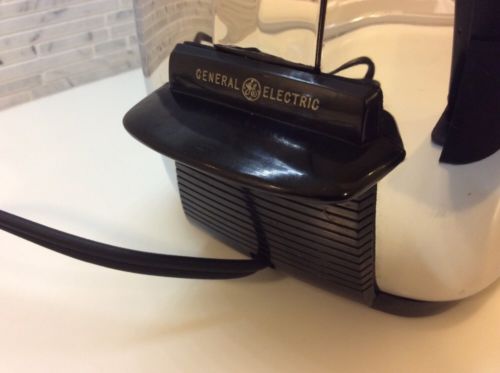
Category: toaster